Heikru Hidongba

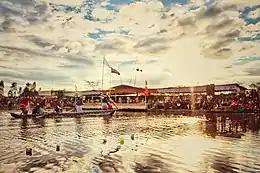

"Heikru Hidongba" is one of the several socio-religious ceremony performed to bring peace and prosperity to the community which was started during the reign of Maharaja Irengba in 984 A.D. With the passage of time and through the reign of several kings, many changes took places in the religious life of the Meiteis. The culmination was attained during the time of Maharaja Bhagychandra. During this time Meidingu Nongpok Leirikhomba (Anantashai) uncle to the King Bhagychandra tried hard to preserve the tradition and to effect an adjustment between the old and the new.